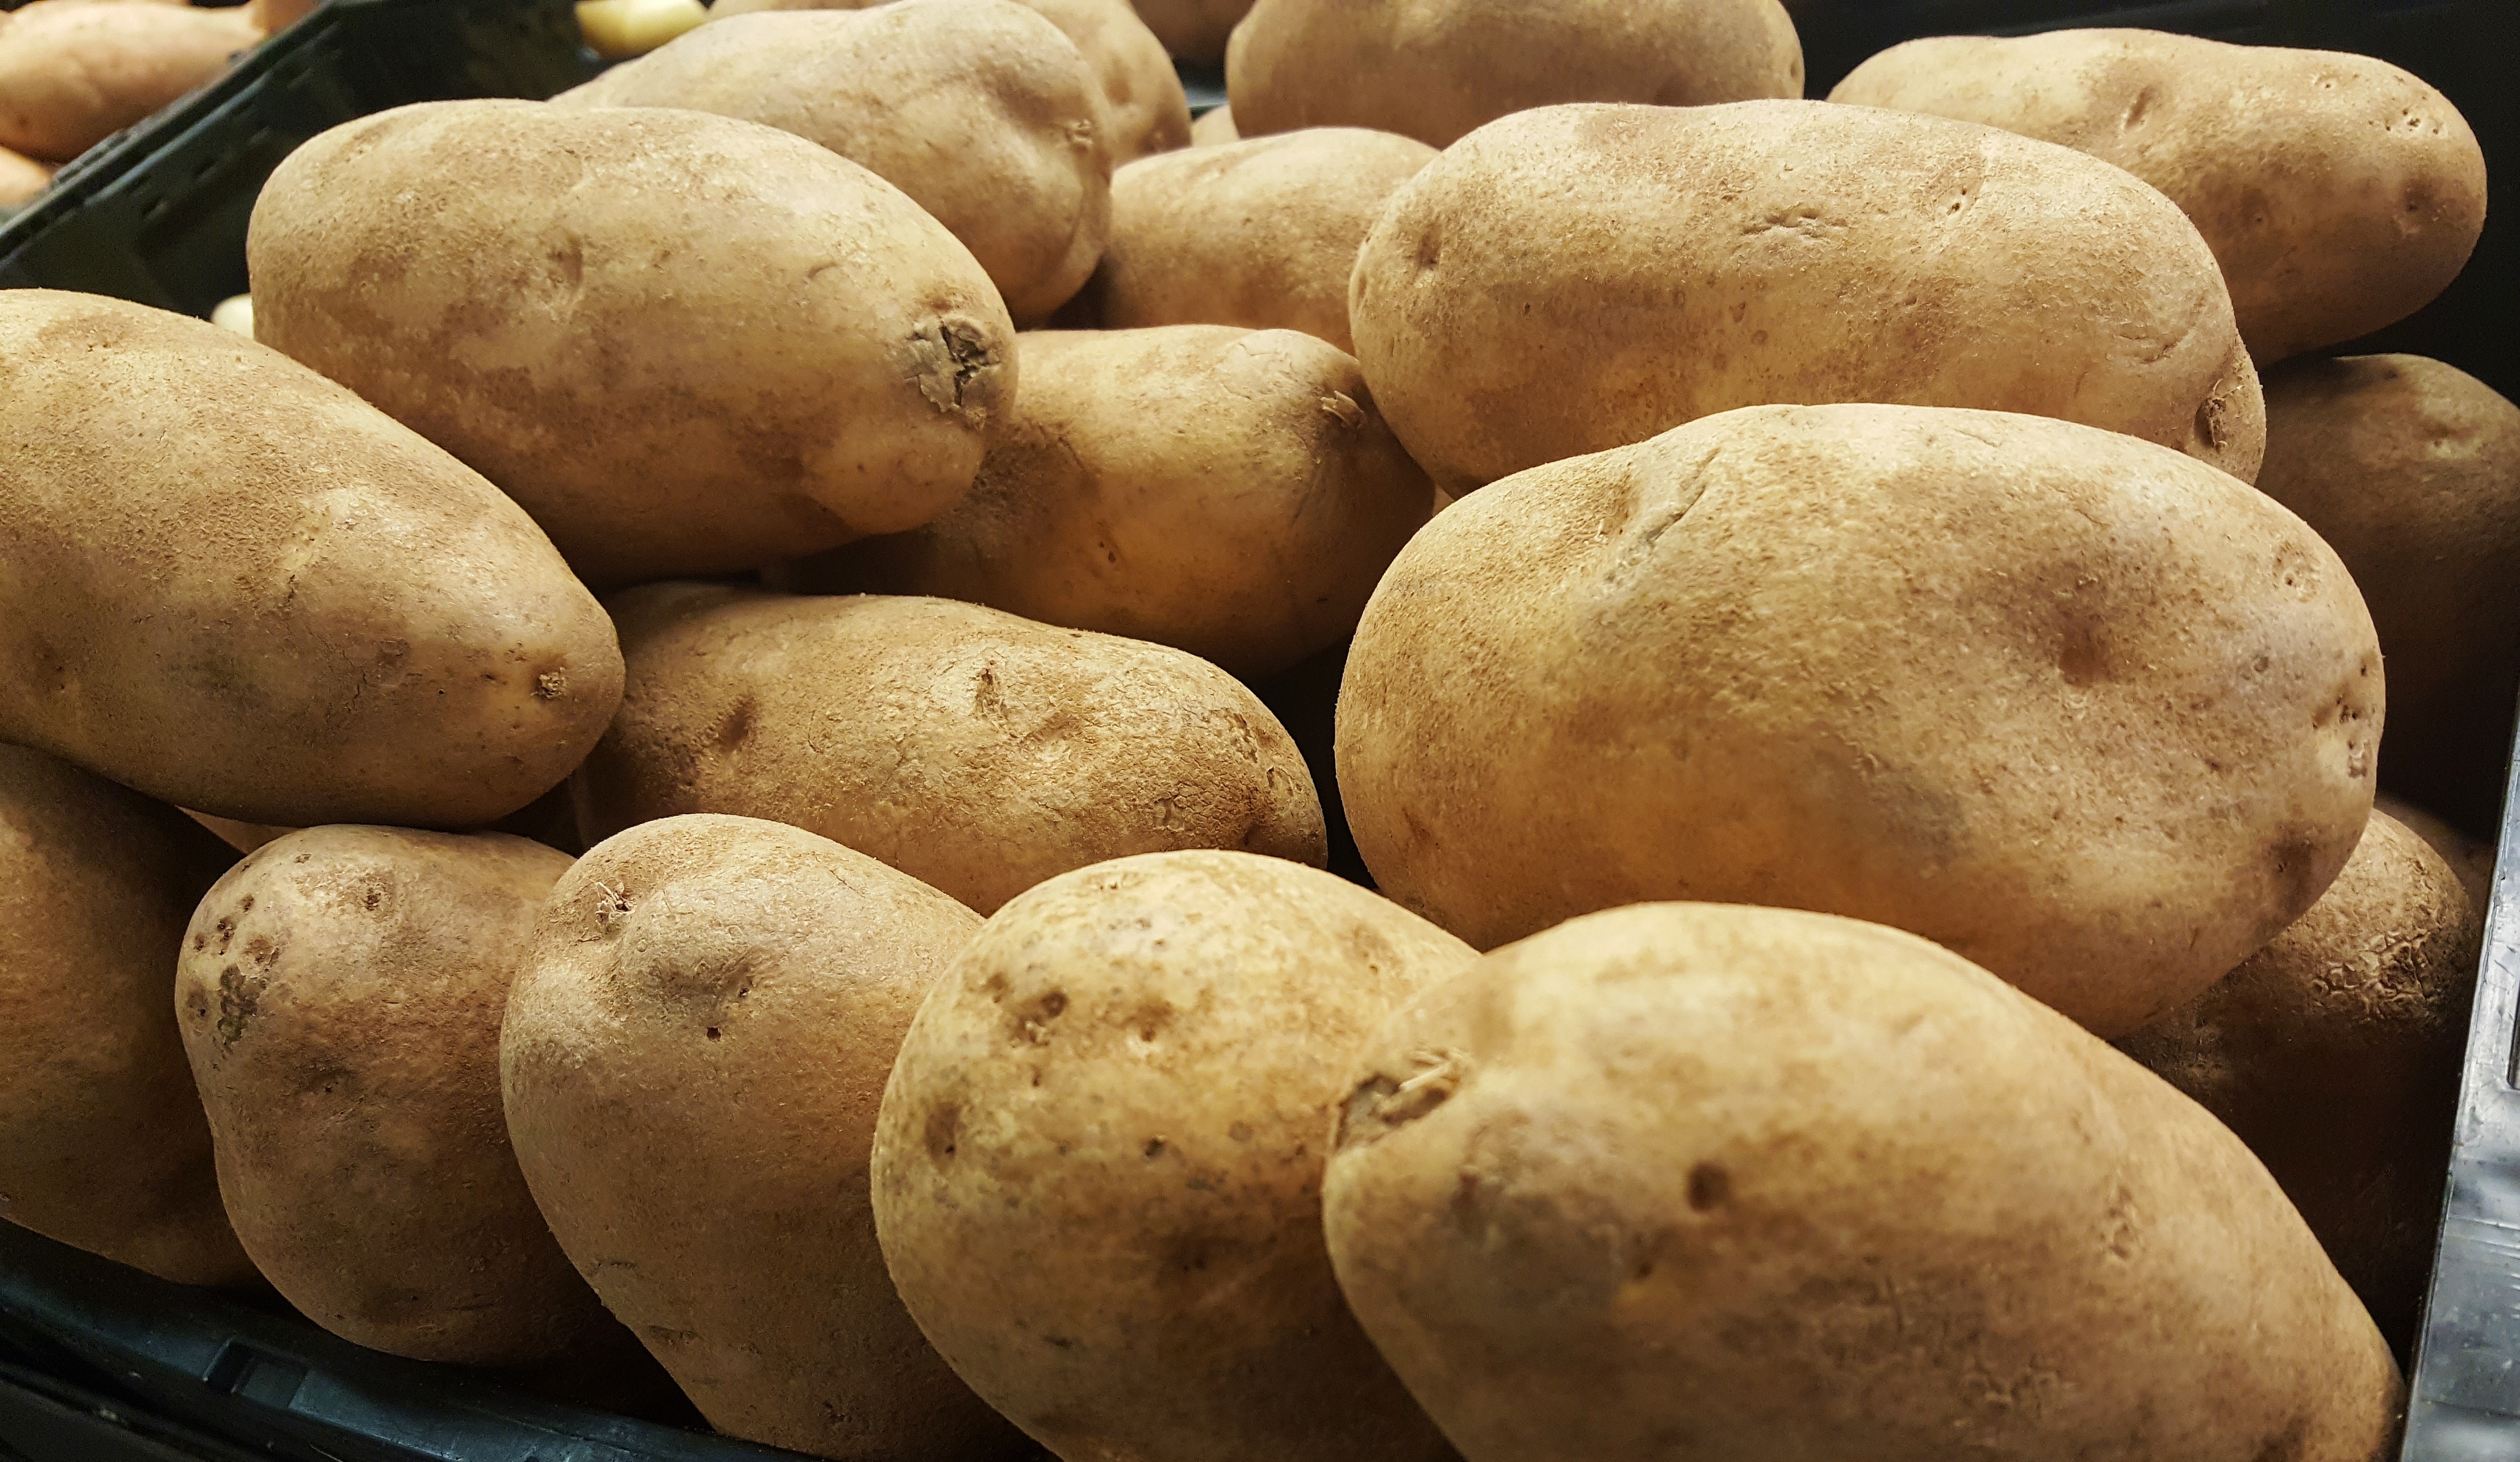
plant, meal, food, harvest, cooking, ingredient, produce, vegetable, market, potato, vegan, vegetarian, tubers, idaho, organic, potatoes, uncooked, starch, flowering plant, tuber, root vegetable, carbohydrate, russet, cultivar, land plant, potato and tomato genus